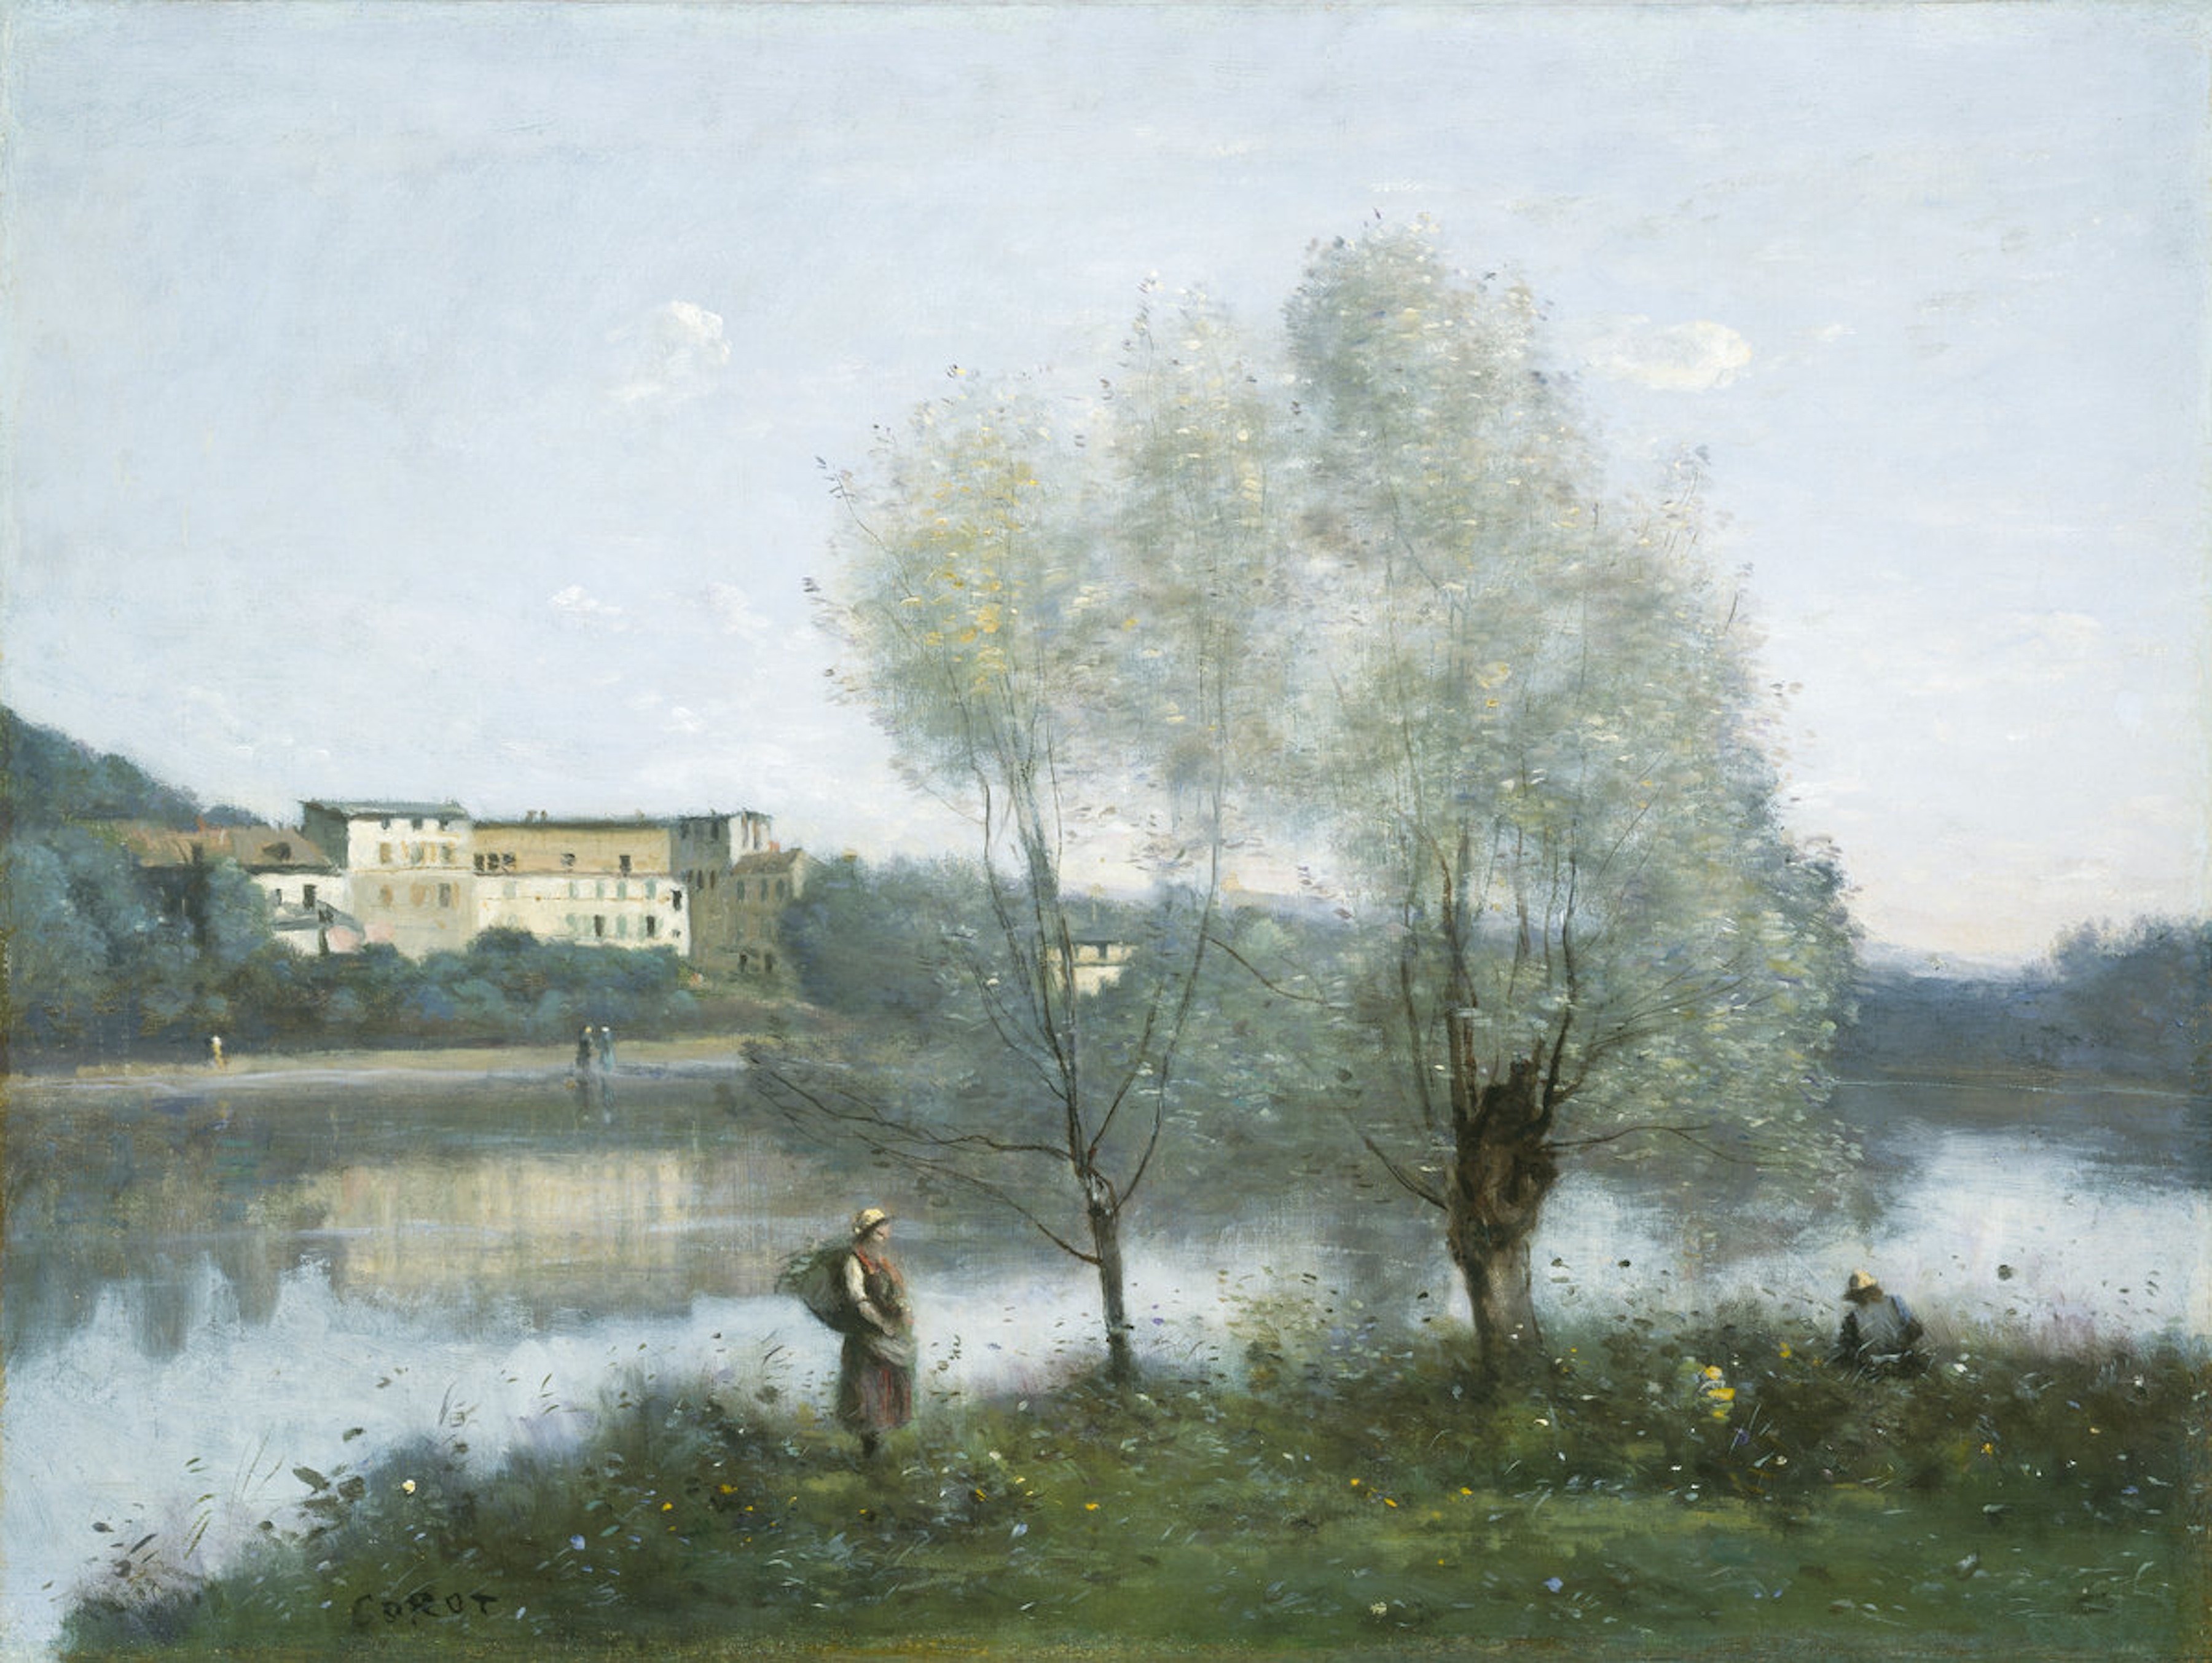
landscape, tree, water, nature, grass, marsh, people, sky, mist, countryside, morning, river, country, weather, artistic, waterway, painting, trees, outside, art, clouds, buildings, wetland, rural area, artistry, watercolor paint, oil on canvas, atmospheric phenomenon